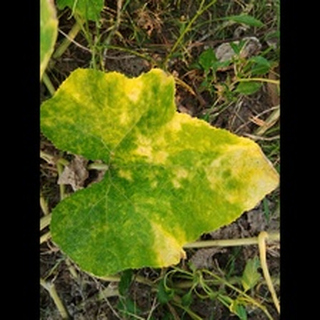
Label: pumpkin_mosaic_disease